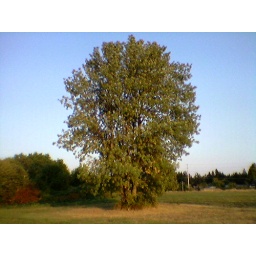
Out for a walk... cool tree in the middle of a huge field